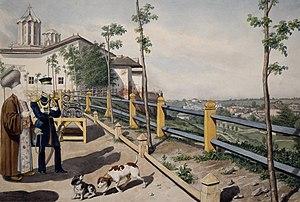
Dealul Mitropoliei, appelé également Dealul Patriarhiei, est une petite colline de Bucarest, et un important centre touristique, religieux, architectural, culturel et historique de la capitale. Du point de vue religieux, la colline accueille un des centres de l’Église Orthodoxe Roumaine, à savoir notamment le siège du Patriarcat Roumain et la résidence du patriarche.